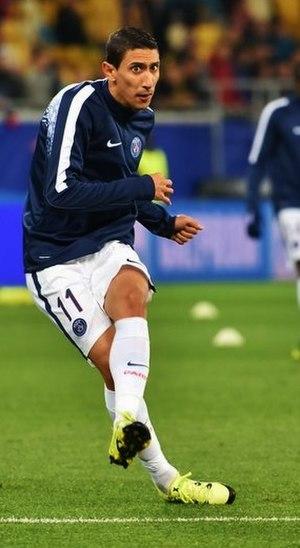
Ángel Fabián Di María Hernández, plus couramment appelé Ángel Di María, né le 14 février 1988 à Rosario en Argentine, est un footballeur international argentin qui évolue en Ligue 1 au Paris Saint-Germain au poste de milieu offensif ou d'ailier. Il possède également la nationalité italienne.
La saison 2015-2016 du Paris Saint-Germain est la quarante-troisième saison du club parisien en première division du championnat de France, la quarante-deuxième consécutive au sein de l'élite du football français. Cette saison est particulièrement importante dans l'histoire du PSG, puisque ce dernier réalise le quadruplé championnat-coupe de France-coupe de la Ligue-Trophée des champions pour la deuxième fois consécutive, une première pour un club européen professionnel.